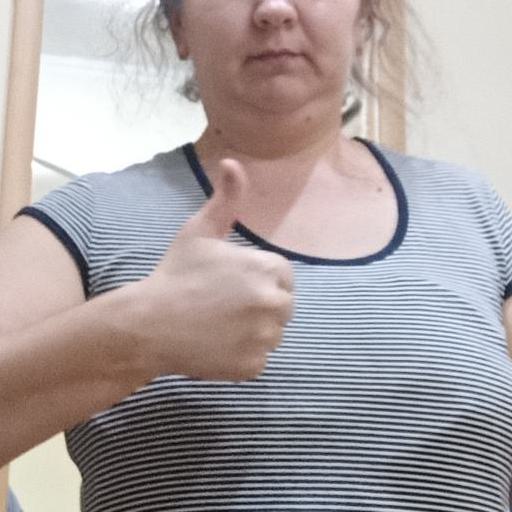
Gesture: like